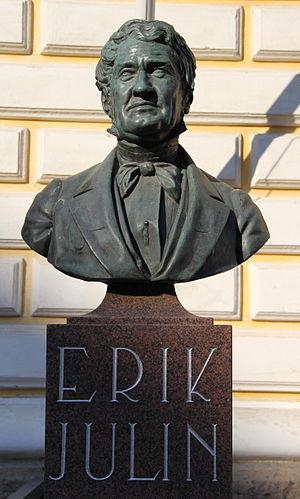
La liste des statues et monuments mémoriaux de Turku comprend tous les ouvrages situés dans les rues, les places et les parcs de Turku en Finlande.